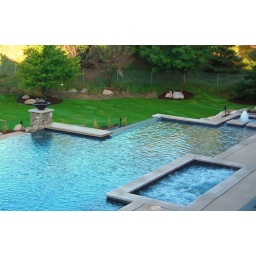
custom spa and a glass wall in the swimming pool